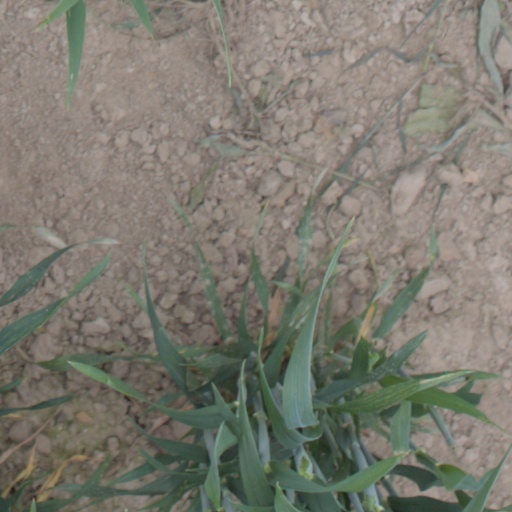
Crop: wheat